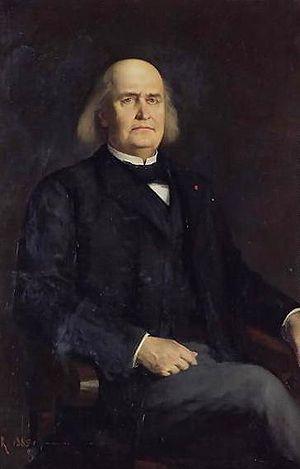
Charles Marie René Leconte de Lisle, dit simplement Leconte de Lisle est un poète français, né le 22 octobre 1818 à Saint-Paul sur l'île de la Réunion et mort le 17 juillet 1894 à Voisins.